Zoe Ann Olsen-Jensen

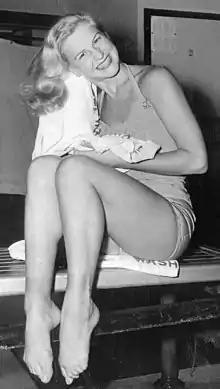
Olsen in 1952

Zoe Ann Olsen-Jensen (née "Olsen"; February 11, 1931 – September 23, 2017) was an American diver. She competed in the 3 m springboard at the 1948 and 1952 Olympics and won a silver and a bronze medal, respectively. During her career Olsen won 12 AAU diving titles, starting from 1945 as a 14-year-old. In 1949 she married the football and baseball player Jackie Jensen, and divorced him in 1968.